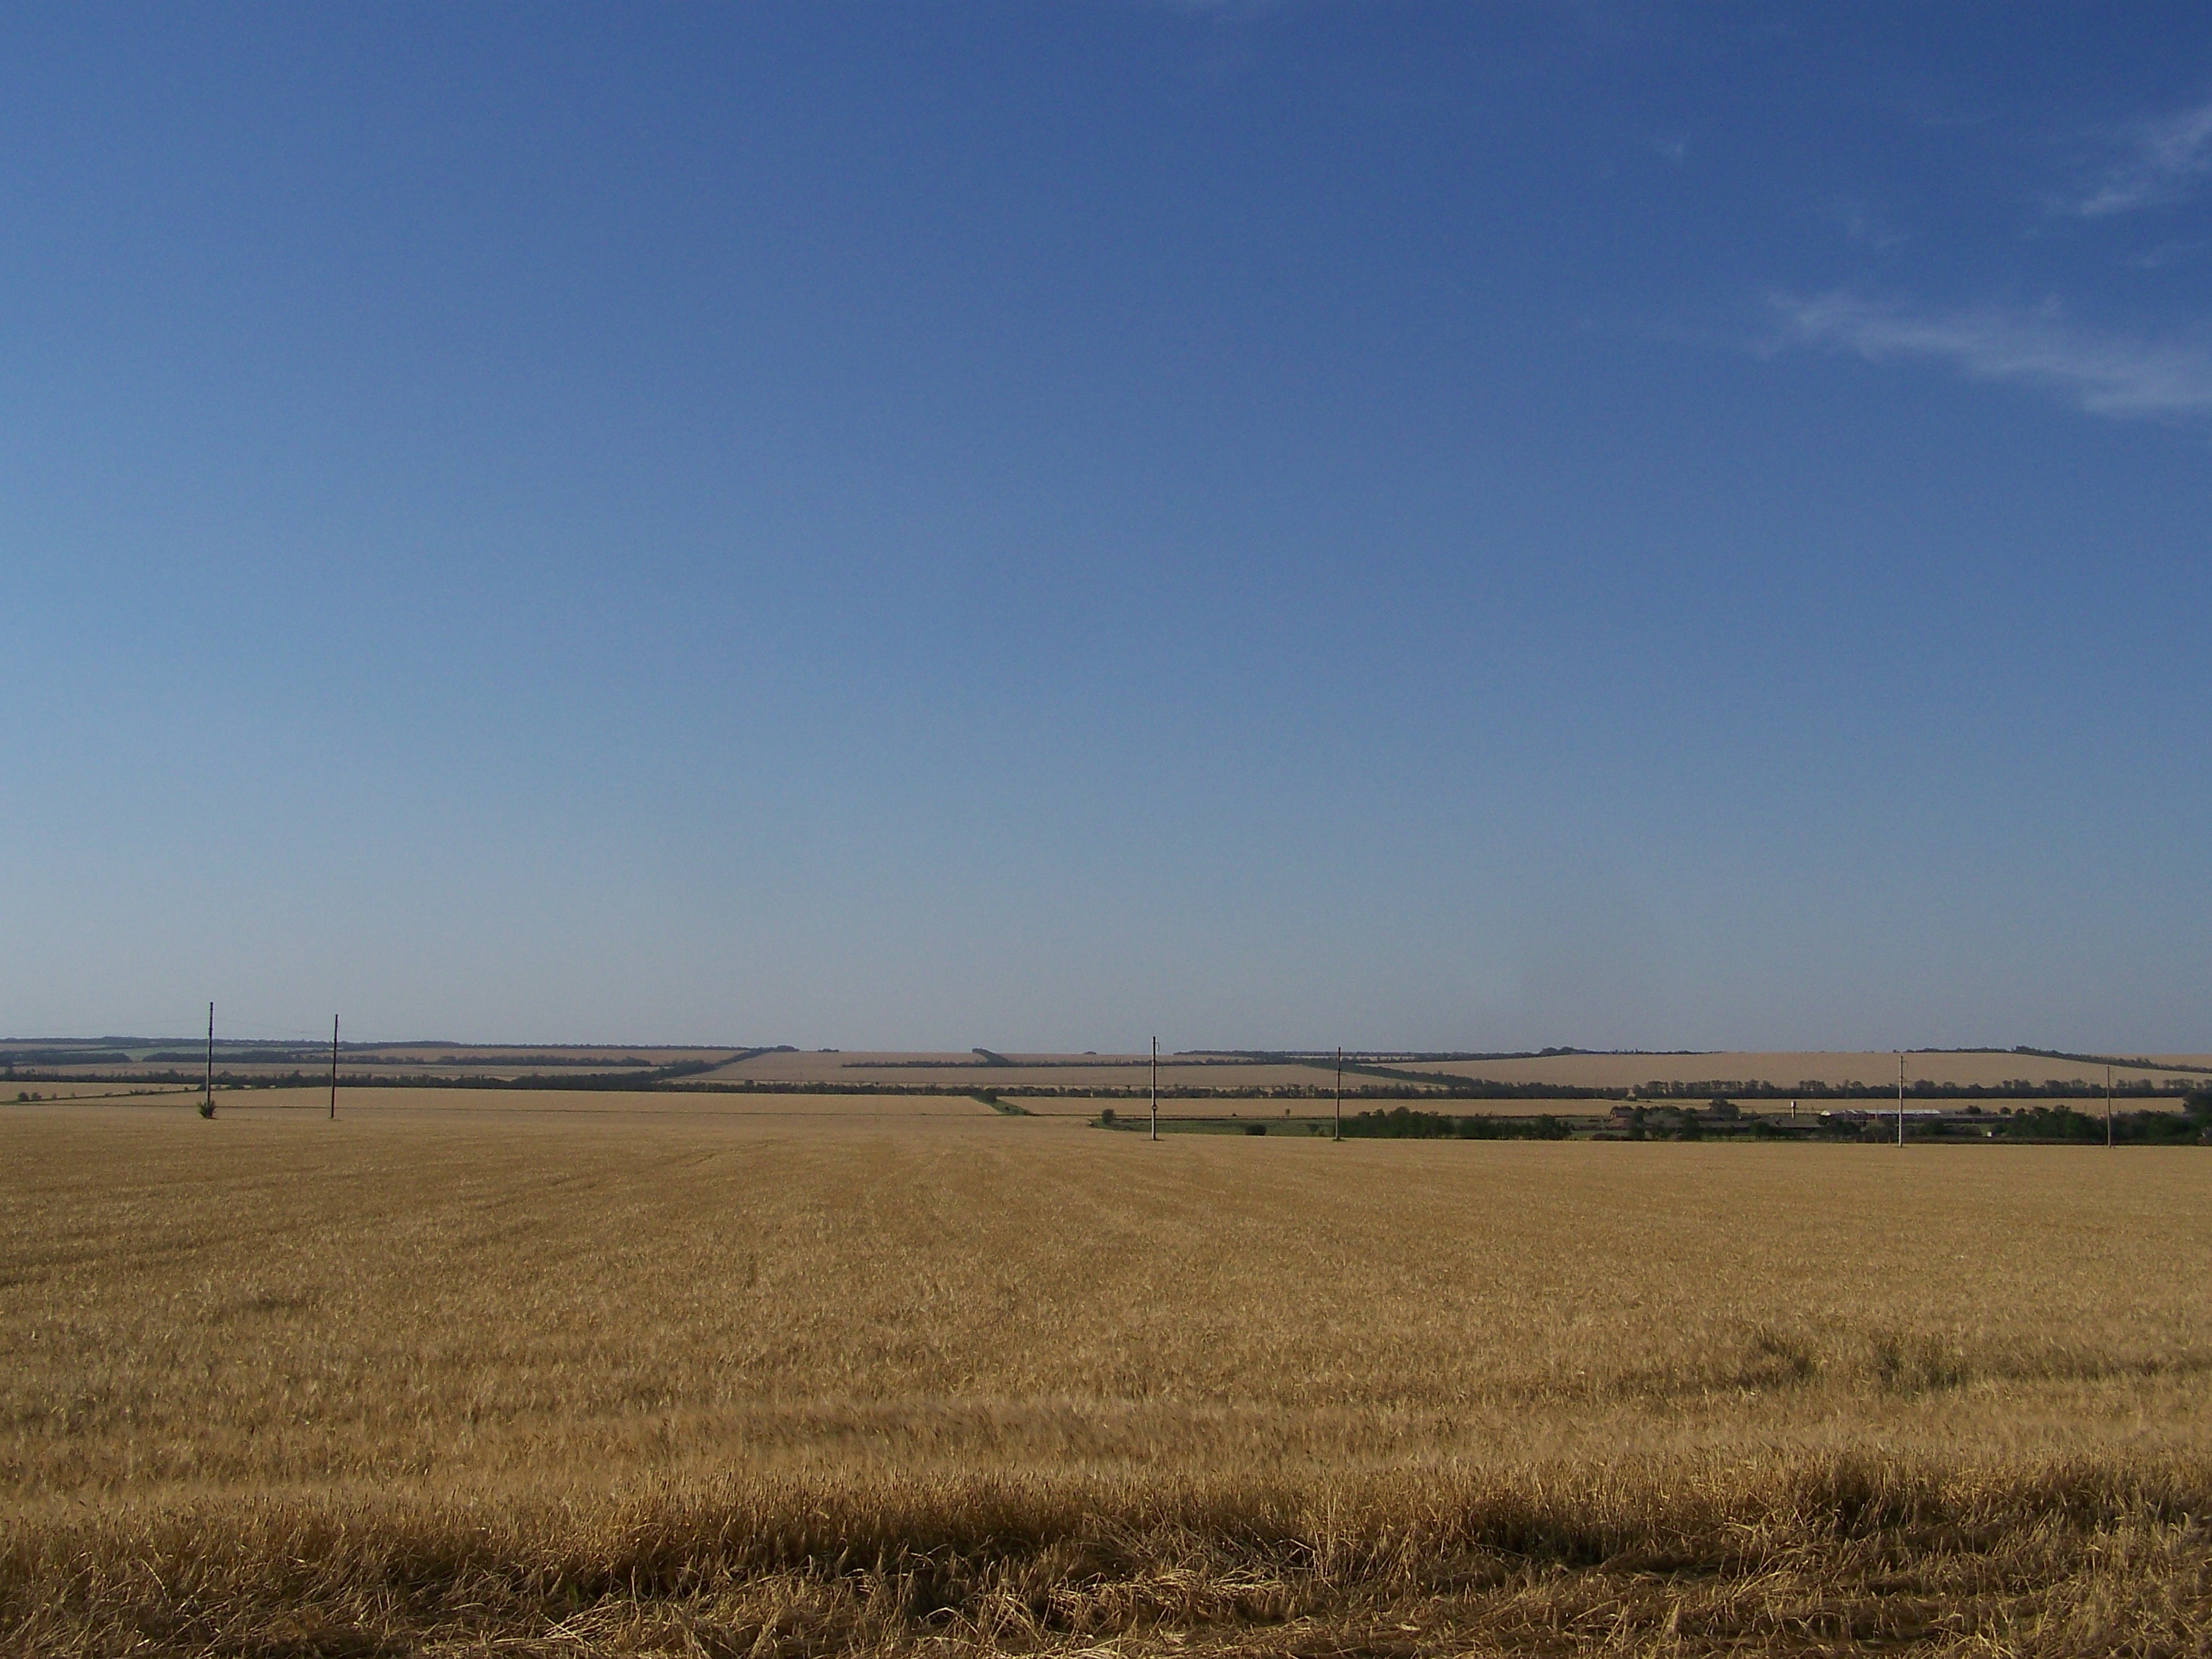
nature, summer, evening, retro, vintage, card, website, sky, background, plain, grassland, field, natural environment, prairie, steppe, ecoregion, grass family, horizon, landscape, farm, land lot, cloud, savanna, pasture, rural area, plant